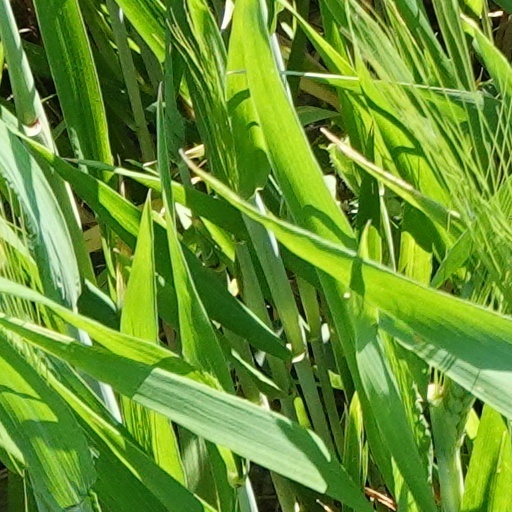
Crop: wheat